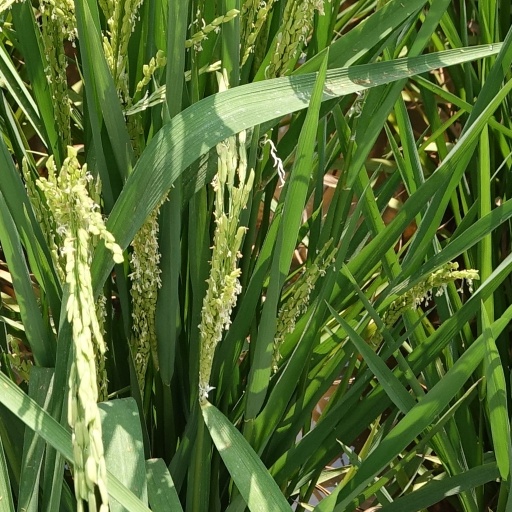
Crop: rice